Pramukh Swami Maharaj

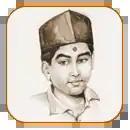
Sketch of Shantilal Patel (Pramukh Swami Maharaj) as a child.

Shantilal was born in the village of Chansad, Gujarat, on 7 December 1921. His parents, Motibhai and Diwaliben Patel, were disciples of Shastriji Maharaj and followers of the Akshar Purushottam faith. Motibhai and Diwaliben were both involved in the Swaminarayan fellowship; Diwaliben's family's association with the Swaminarayan fellowship extended to the time of Bhagatji Maharaj. Shastriji Maharaj had blessed young Shantilal at birth, and had told his father, "This child is ours; when the time is ripe, please give him to us. He will lead thousands to the devotion of God. Through him, thousands will attain liberation."